Chicago City League

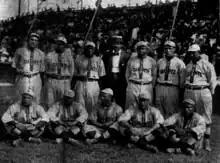
1910 Leland Giants

The Chicago City League's yearly standings and team records are unknown. It was reported the Leland Giants won the league championship in 1909 and 1910, with the 1909 team winning by 7.0 games, with a 31-9 record.